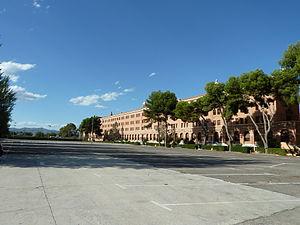
L'université CEU Cardenal Herrera est une université privée située à Valence, en Espagne. Elle fait partie de la Fondation CEU. CEU-UCH est la première école privée de droit fondée dans la communauté valencienne. Elle a été associée à l'université de Valence et de l'université polytechnique de Valence depuis le début des années 1970, mais l'université a acquis son nom actuel en 1999.